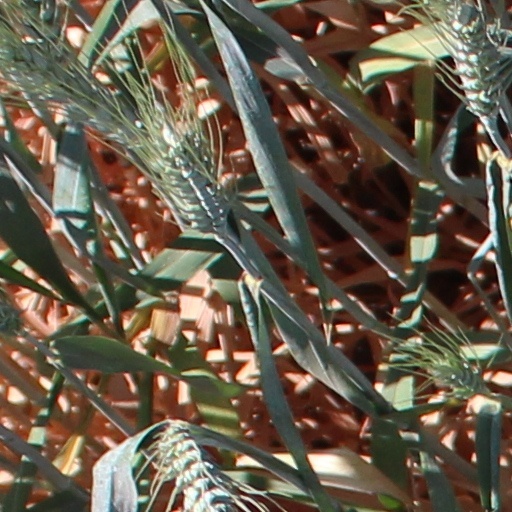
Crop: wheat